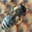
Label: bee